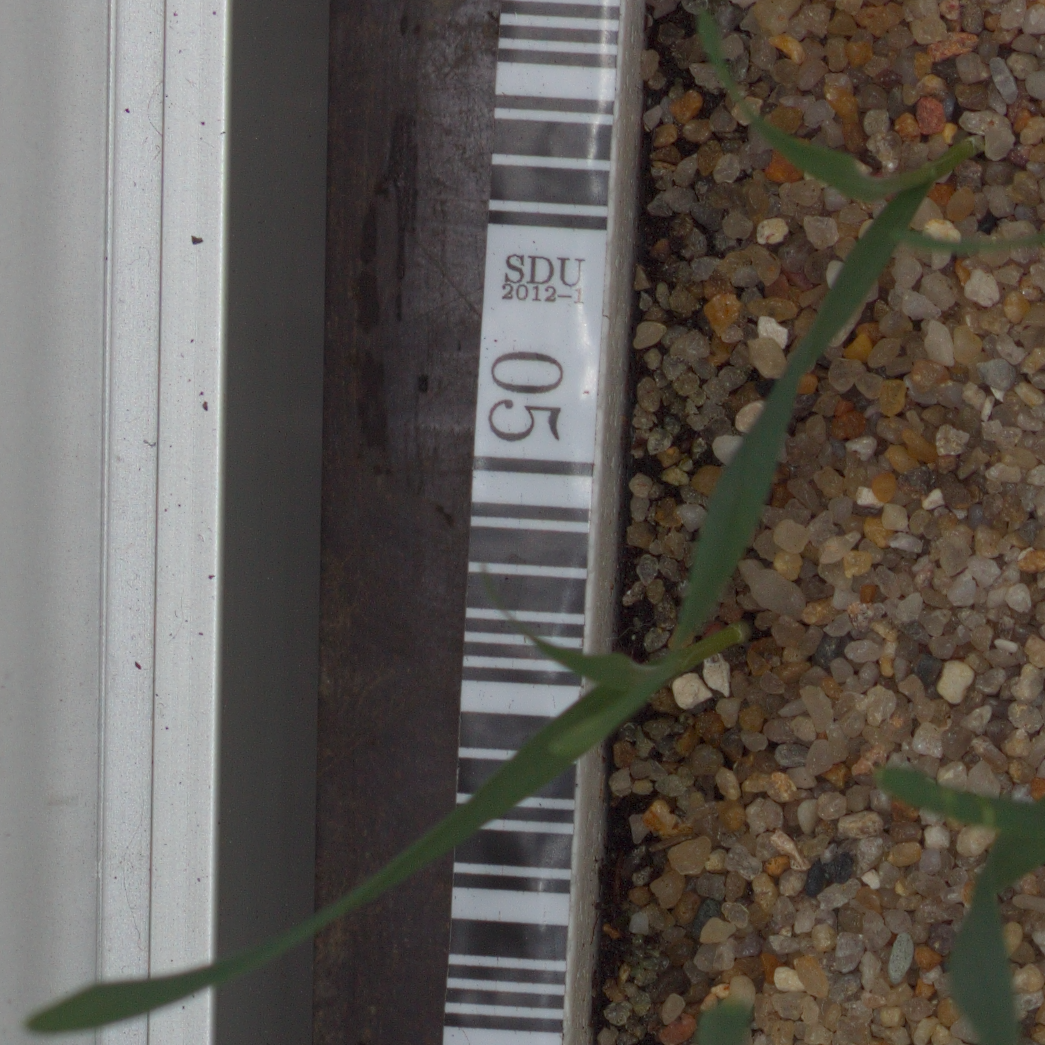
Label: common_wheat